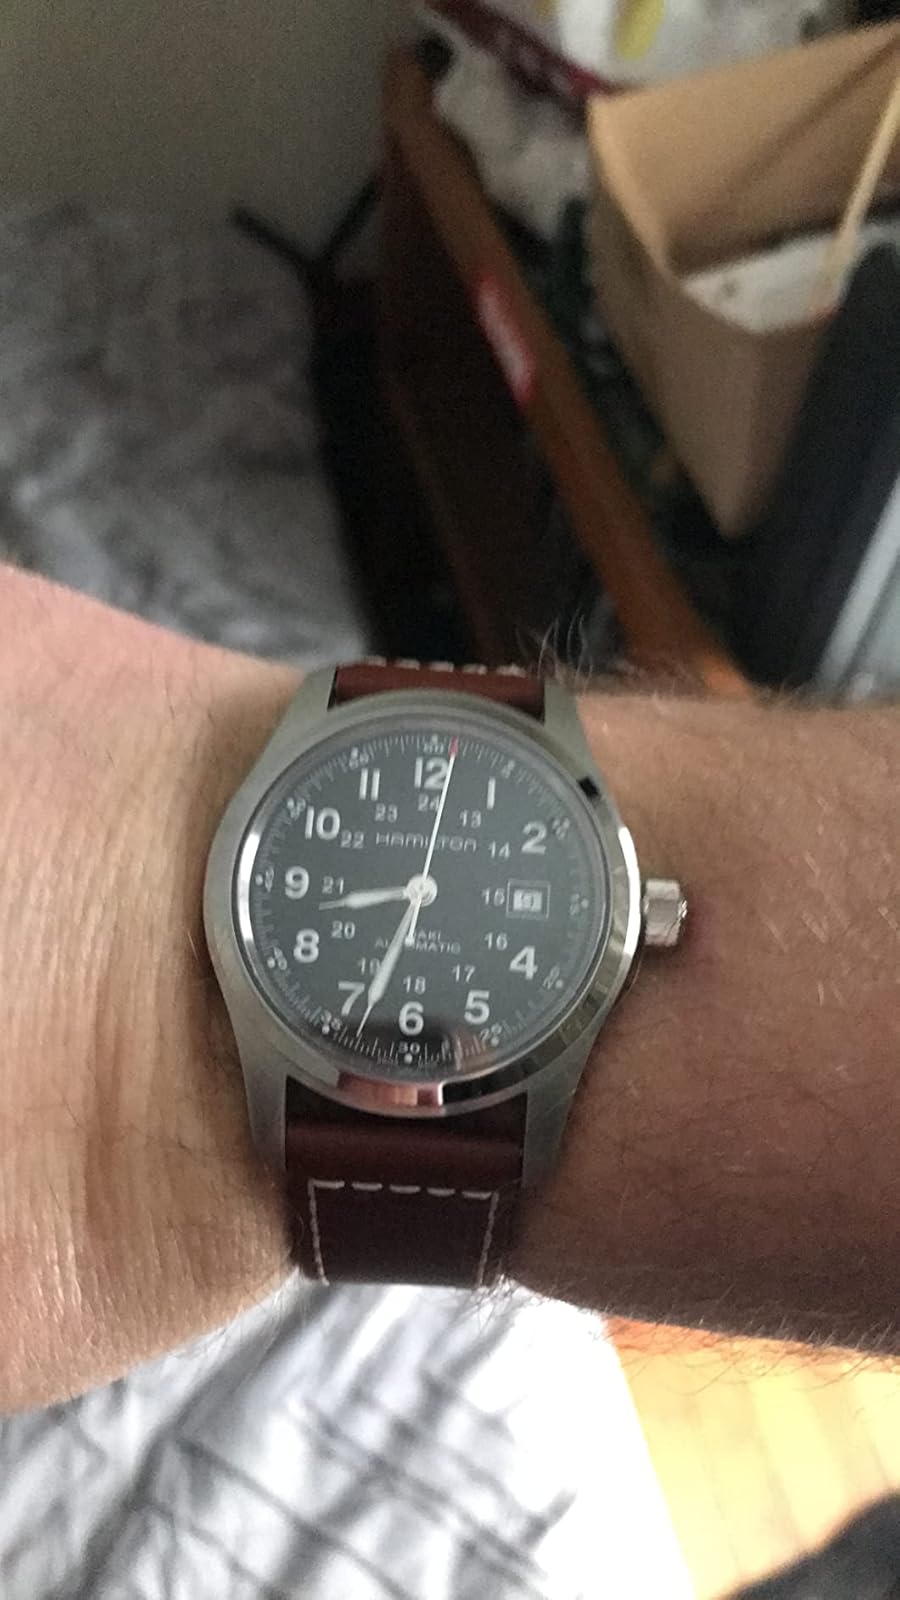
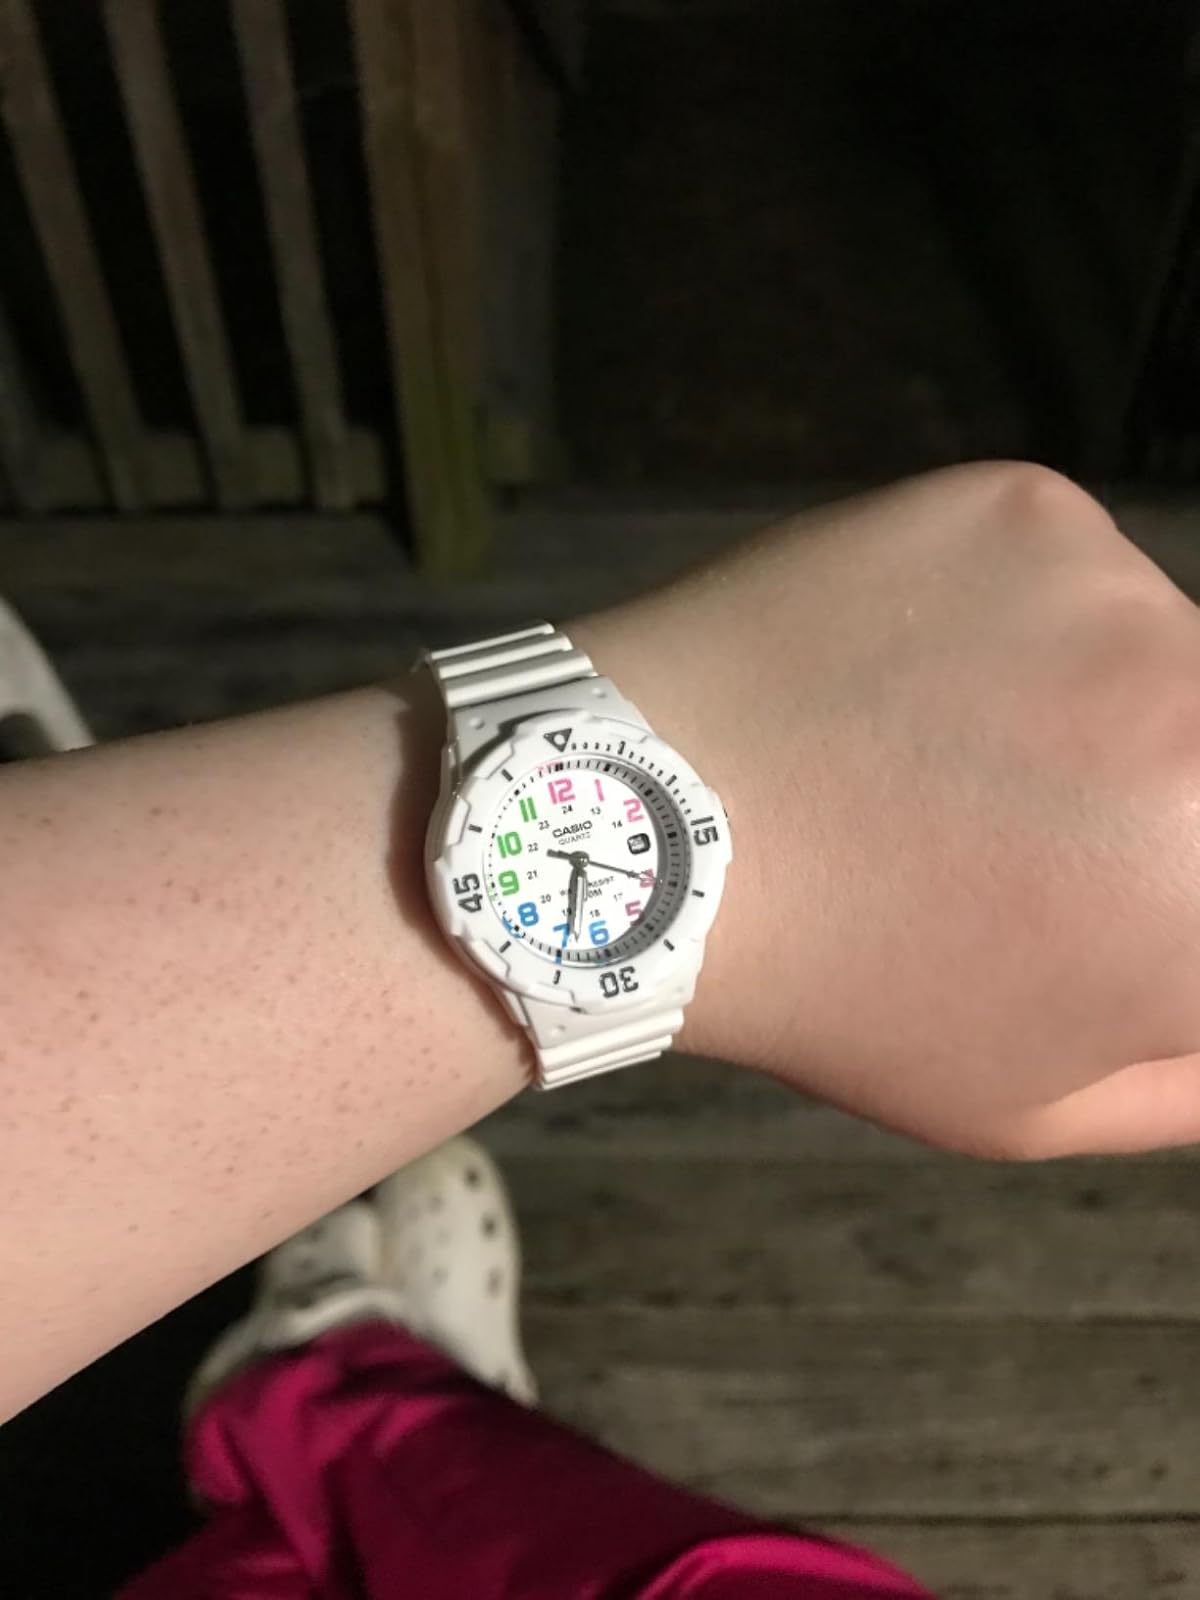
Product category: accessories_watch
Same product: no